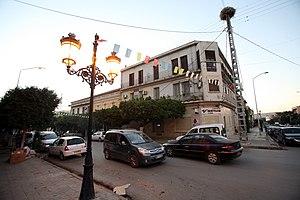
Croisement de la rue du 20 août (ex rue Jean Jaurès) et de la rue Azzoun (ex rue d'Illens) à Chlef (ex Orléansville), Algérie.
Chlef, anciennement Castellum Tingitanum à l'époque romaine, puis El Esnam et rebaptisée Orléansville à l'époque française, est une commune algérienne située dans le nord de l'Algérie, dans la wilaya de Chlef dont elle est le chef-lieu, Chlef est à mi-chemin entre Alger, la capitale, et Oran, deuxième ville d'Algérie.